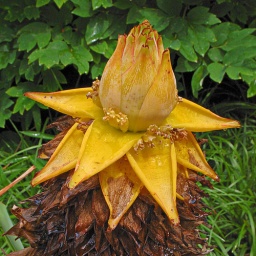
Missouri Botanical Garden (Shaw's Garden), in Saint Louis, MIssouri, USA - yellow flower in Chinese garden